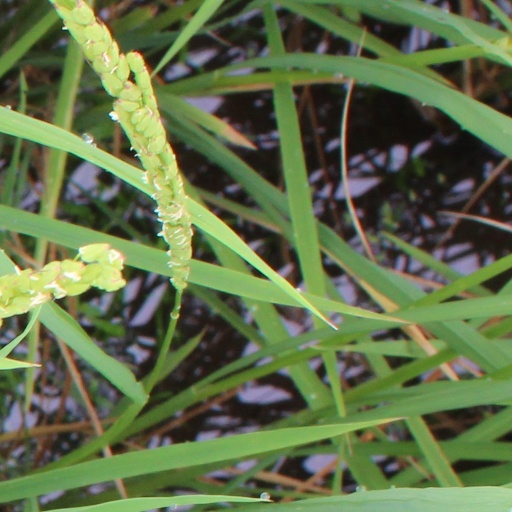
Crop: rice